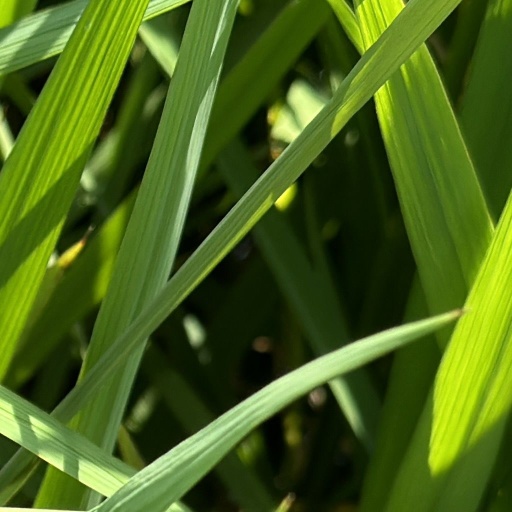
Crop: rice